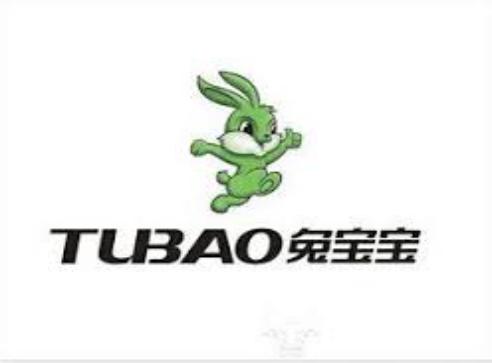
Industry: Others